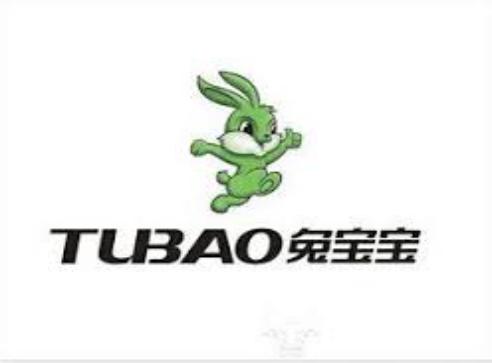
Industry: Others